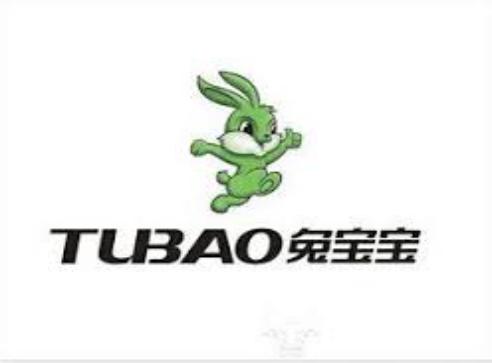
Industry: Others